Tam Kung

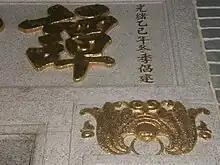
The Tam character at the entrance of the Shau Kei Wan Tam Kung Temple.

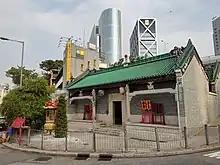
Tam Kung Temple in Shau Kei Wan, Hong Kong.

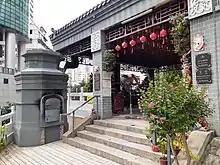
Tam Kung Temple in Happy Valley, Hong Kong.

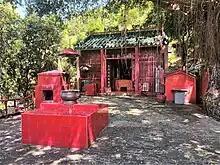
Tam Kung Yea Temple, off Shek Pai Wan Road, in Tin Wan, Southern District, Hong Kong.

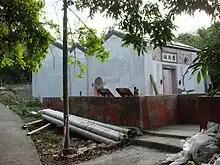
Tam Kung Temple in Ping Chau.

Tam Kung or Tam Tai Sin is a sea deity worshiped in Hong Kong and Macau.